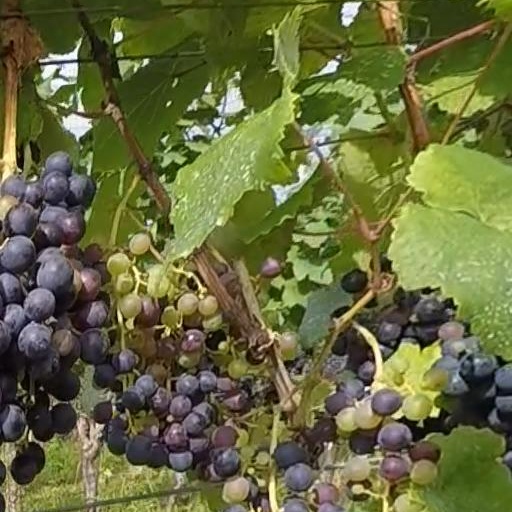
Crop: grape